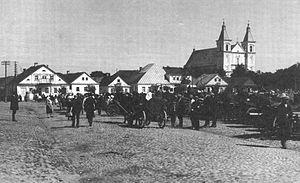
Le Ghetto de Kletsk est le lieu de déportation sous la contrainte des juifs de la ville de Kletsk, dans le raïon de Minsk, en Biélorussie, selon le processus de la Shoah, pendant l’occupation des territoires de l’URSS par les armées du Troisième Reich durant la Seconde Guerre mondiale.